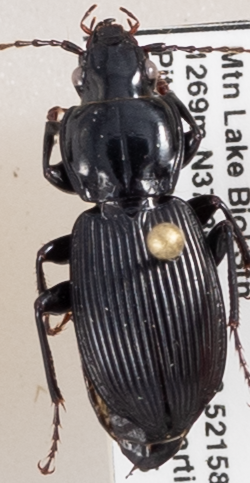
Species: Pterostichus coracinus
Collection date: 2018-06-05
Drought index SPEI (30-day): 0.552
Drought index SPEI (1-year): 0.47
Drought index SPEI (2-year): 0.63